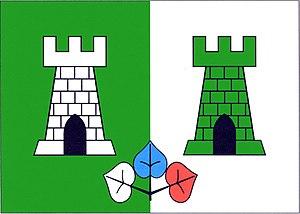
Zaječice est une commune du district de Chrudim, dans la région de Pardubice, en République tchèque. Sa population s'élevait à 1 078 habitants en 2017.